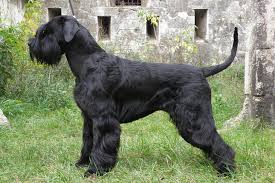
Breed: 232-n000089-giant_schnauzer